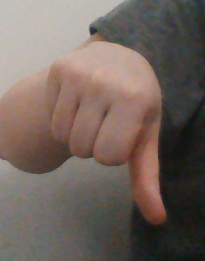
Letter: waw